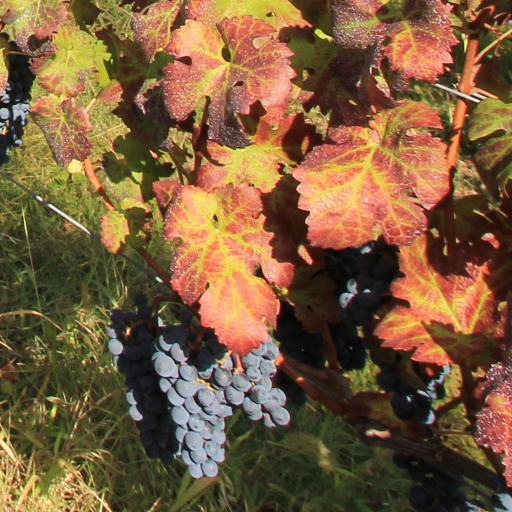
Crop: grape